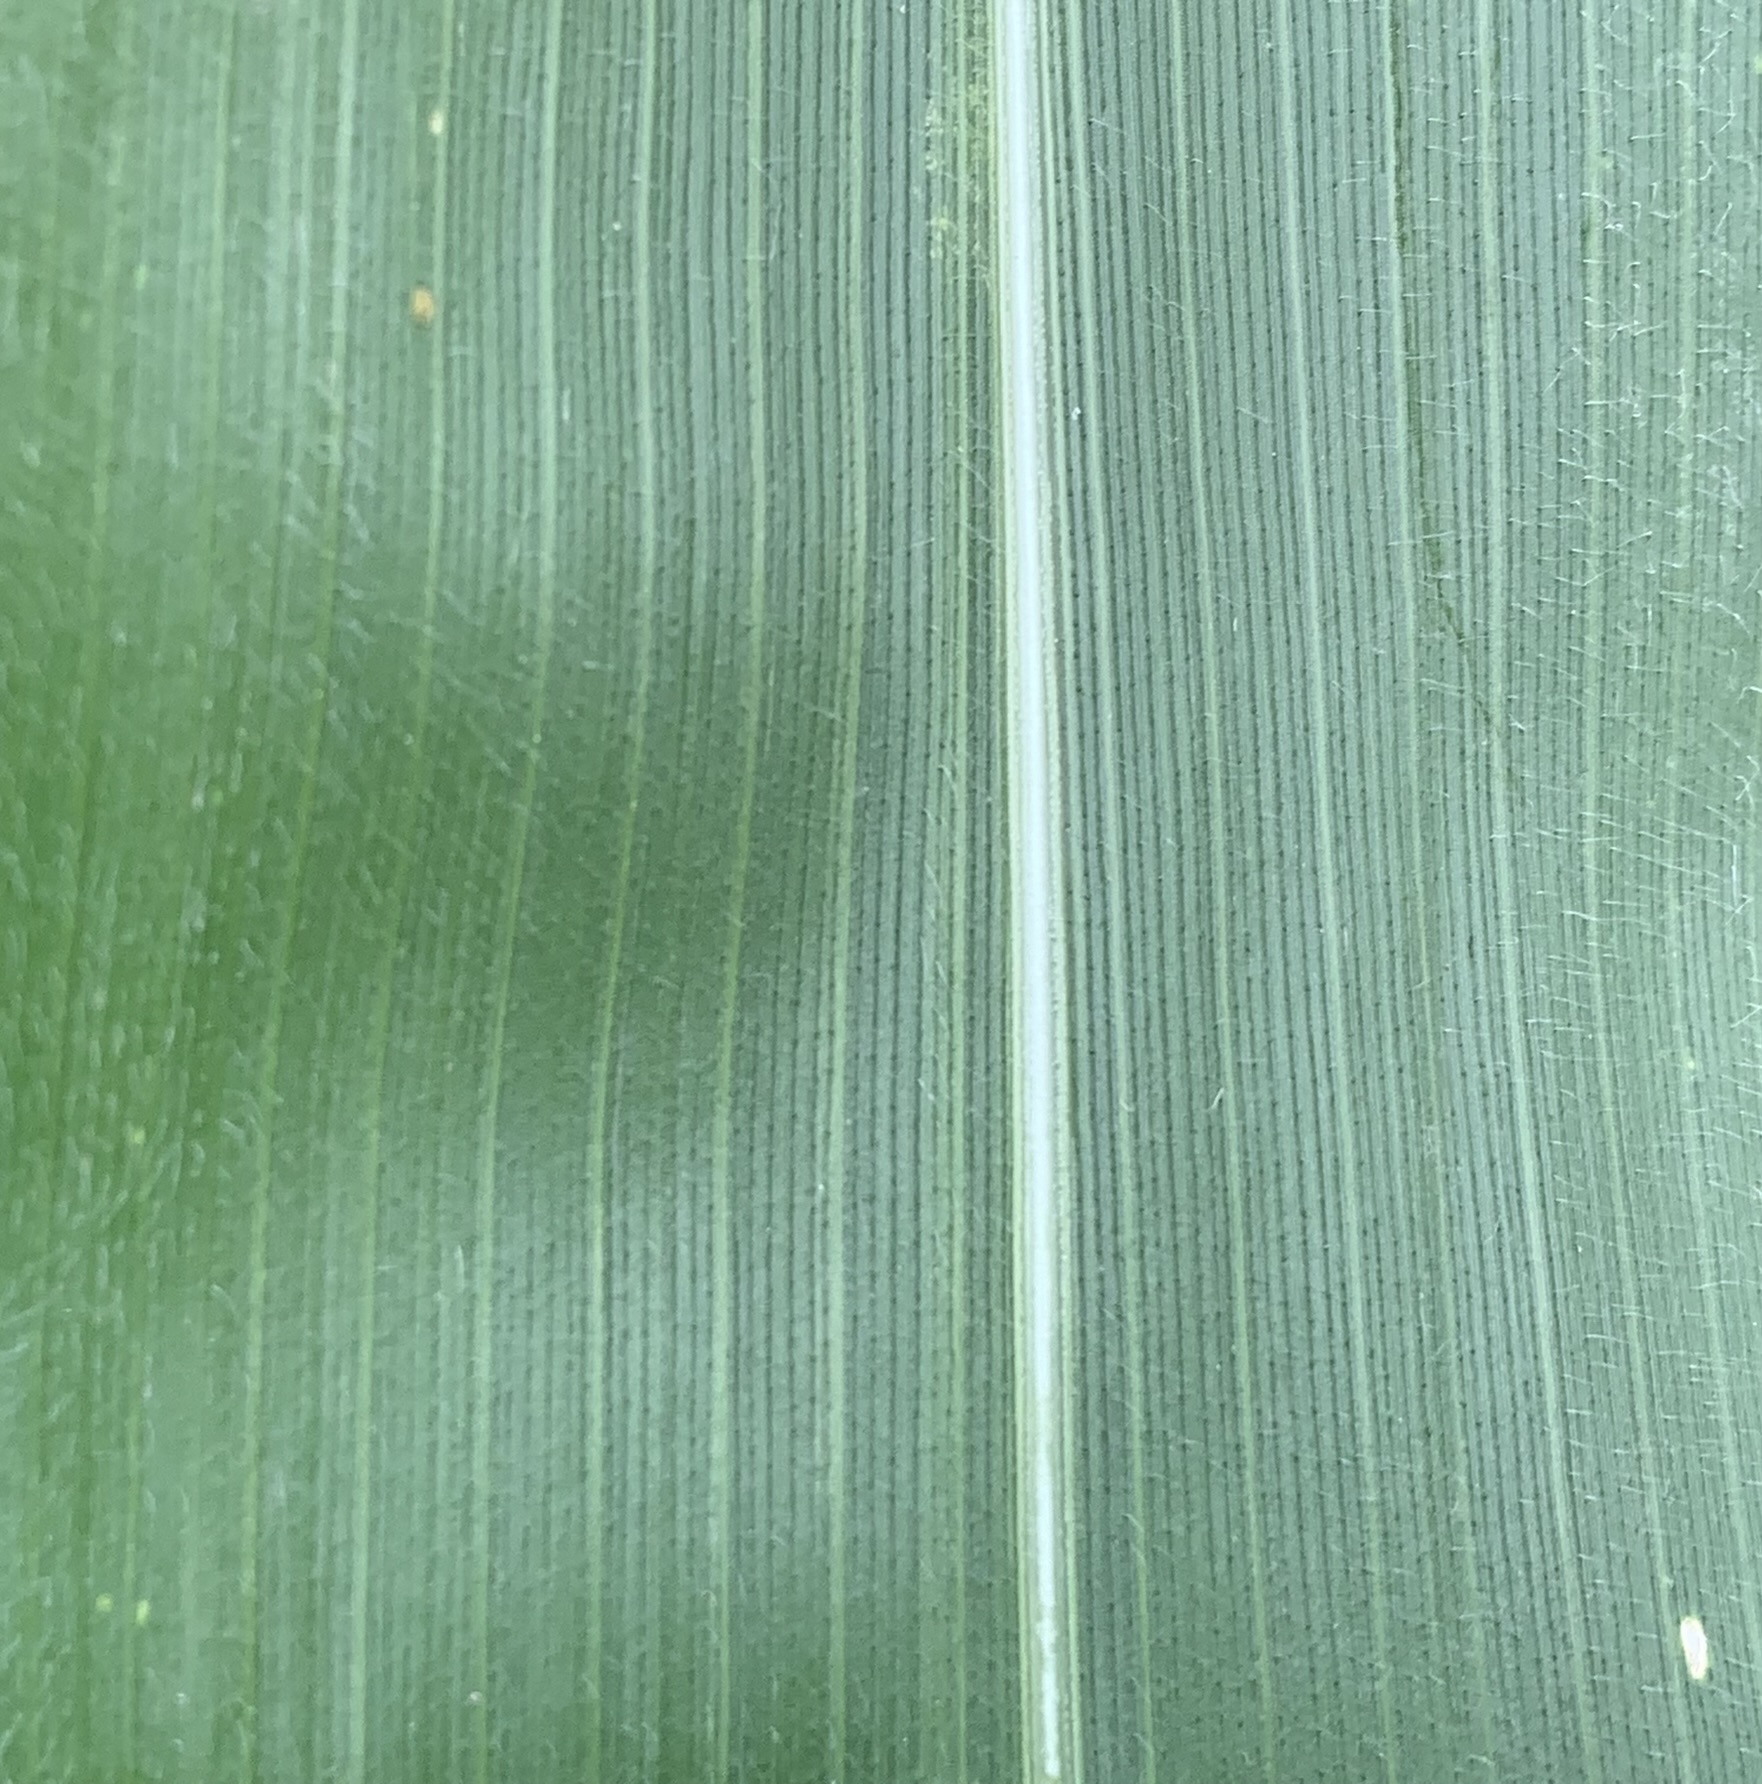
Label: Healthy